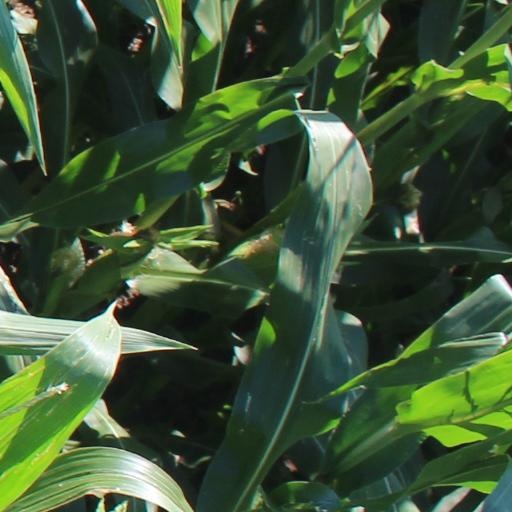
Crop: maize; corn